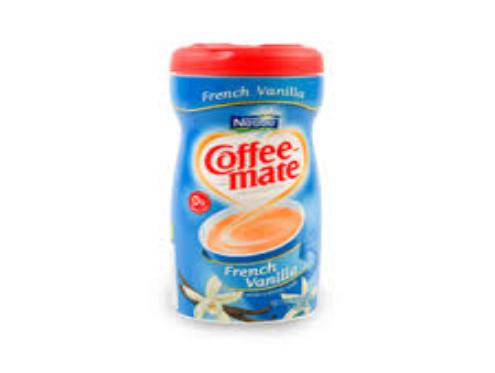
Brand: Coffee-Mate
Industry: Food